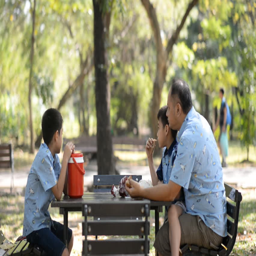
father and son talking together in the park while picnic time